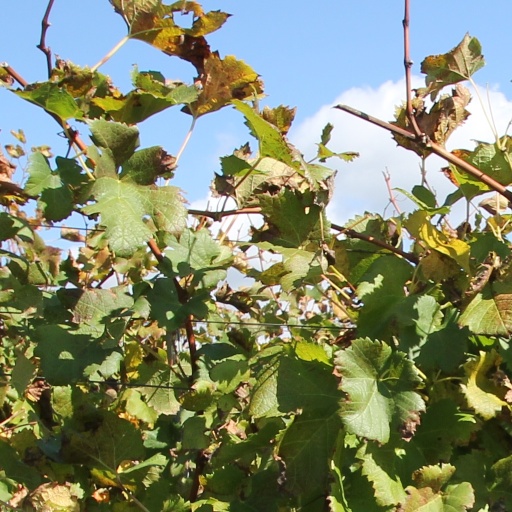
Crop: grape